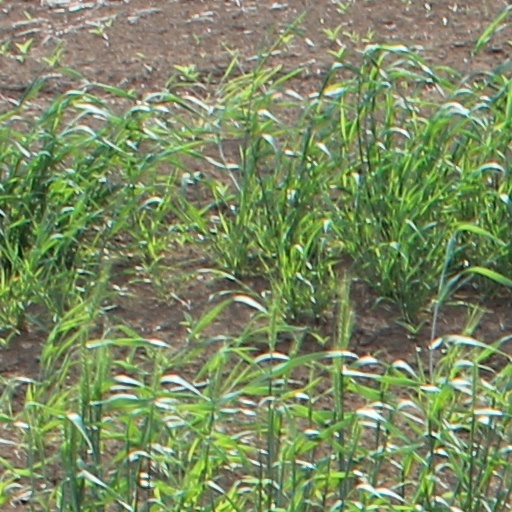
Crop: wheat